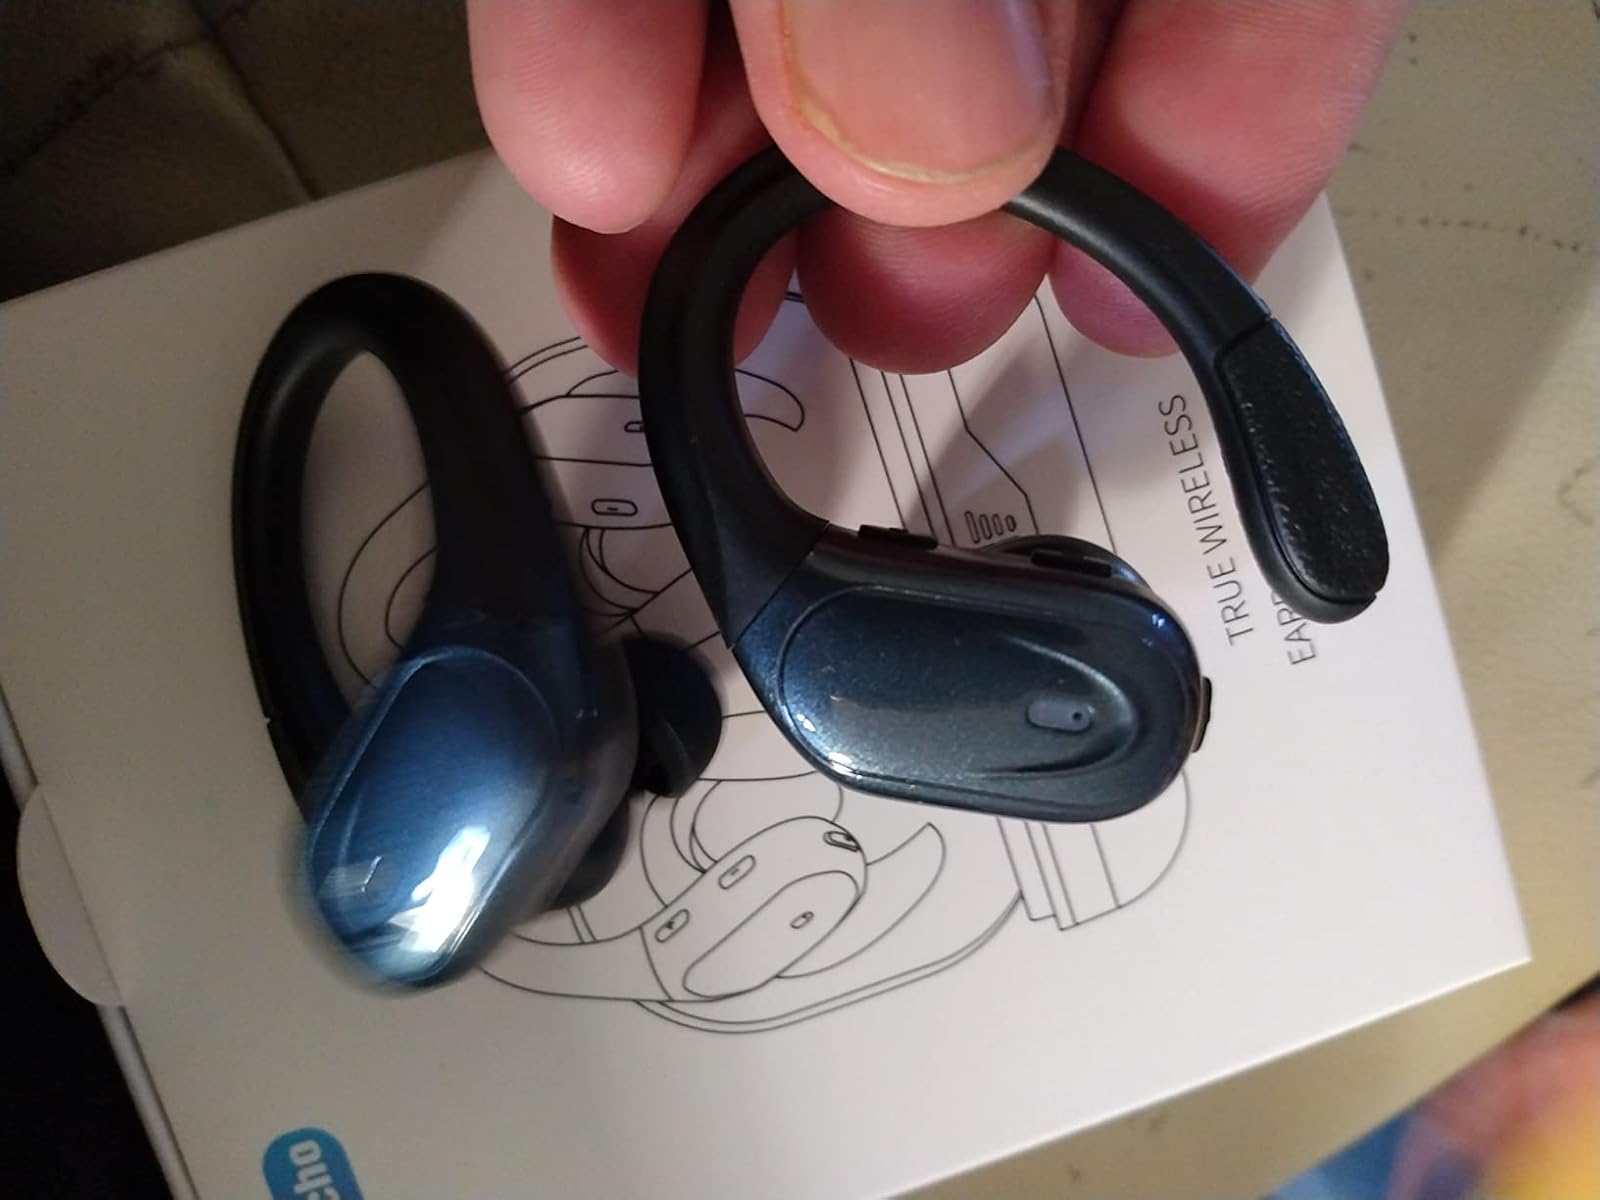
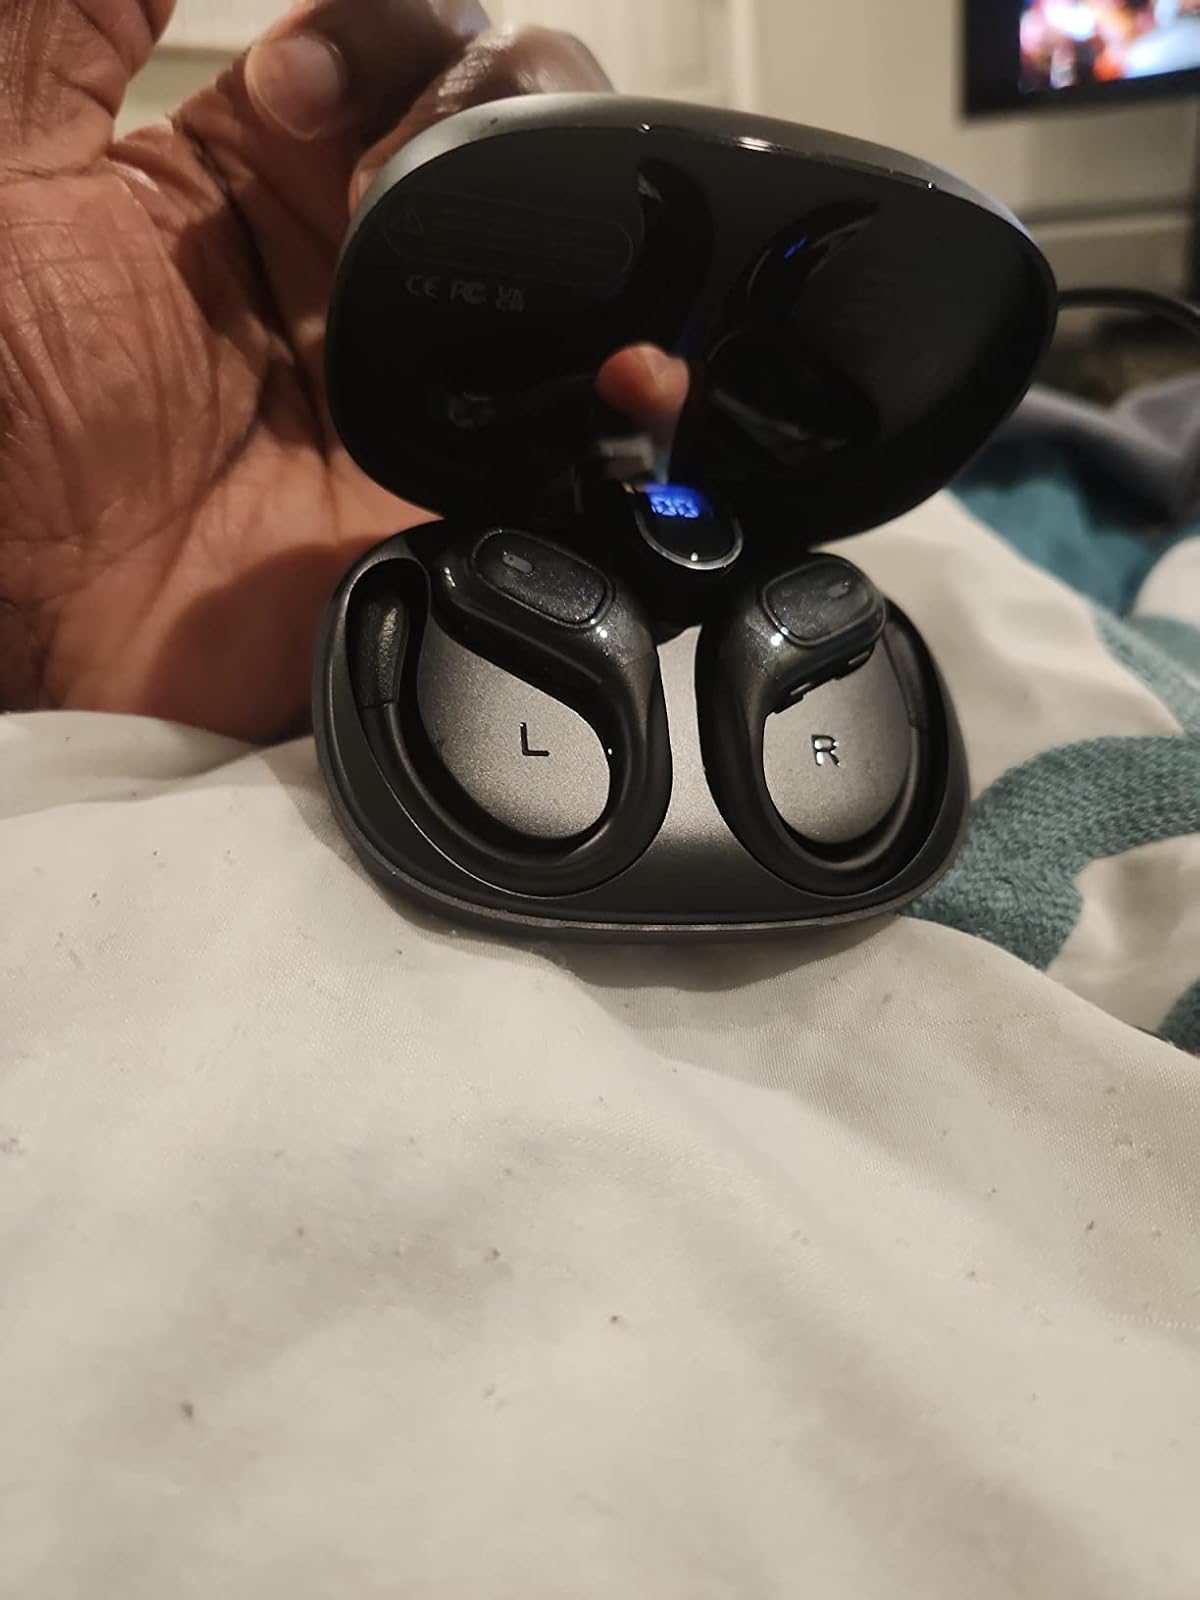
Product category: earbuds
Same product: no